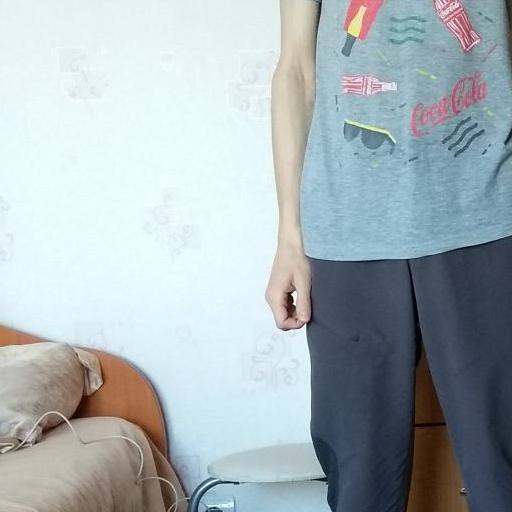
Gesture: no_gesture